Black Country Living Museum

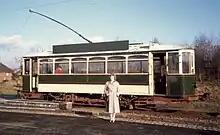
Dudley, Stourbridge and District Electric Traction Company tram No. 5 operating at the museum in 1990

Adjacent to the museum is the Dudley Tunnel. Visitors can take a 45-minute skipper-guided trip into the tunnel through the historic limestone mines and caverns on a boat operated by the Dudley Canal Trust.